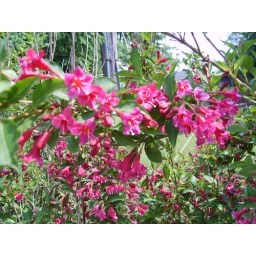
This is a hedge bush in my yard that has pretty pink trumpet shaped flowers on it. Taken in 2007